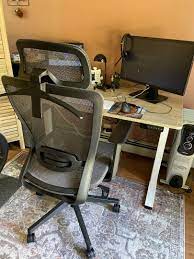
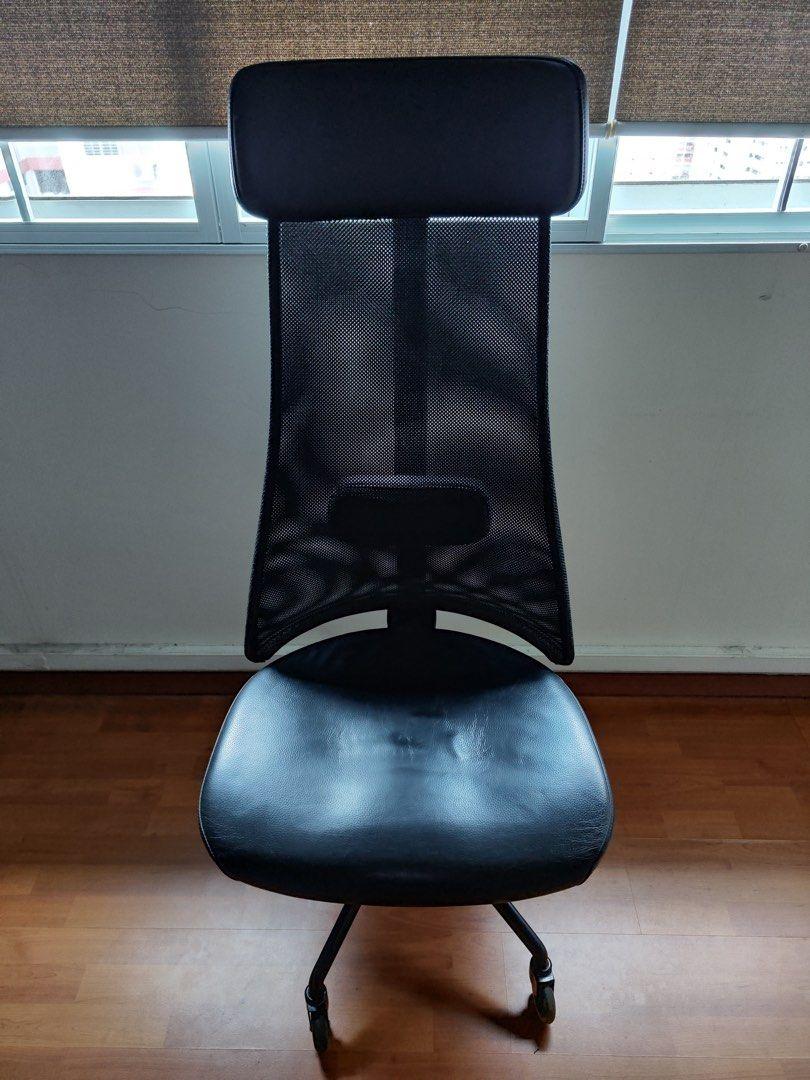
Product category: items_chair
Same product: no